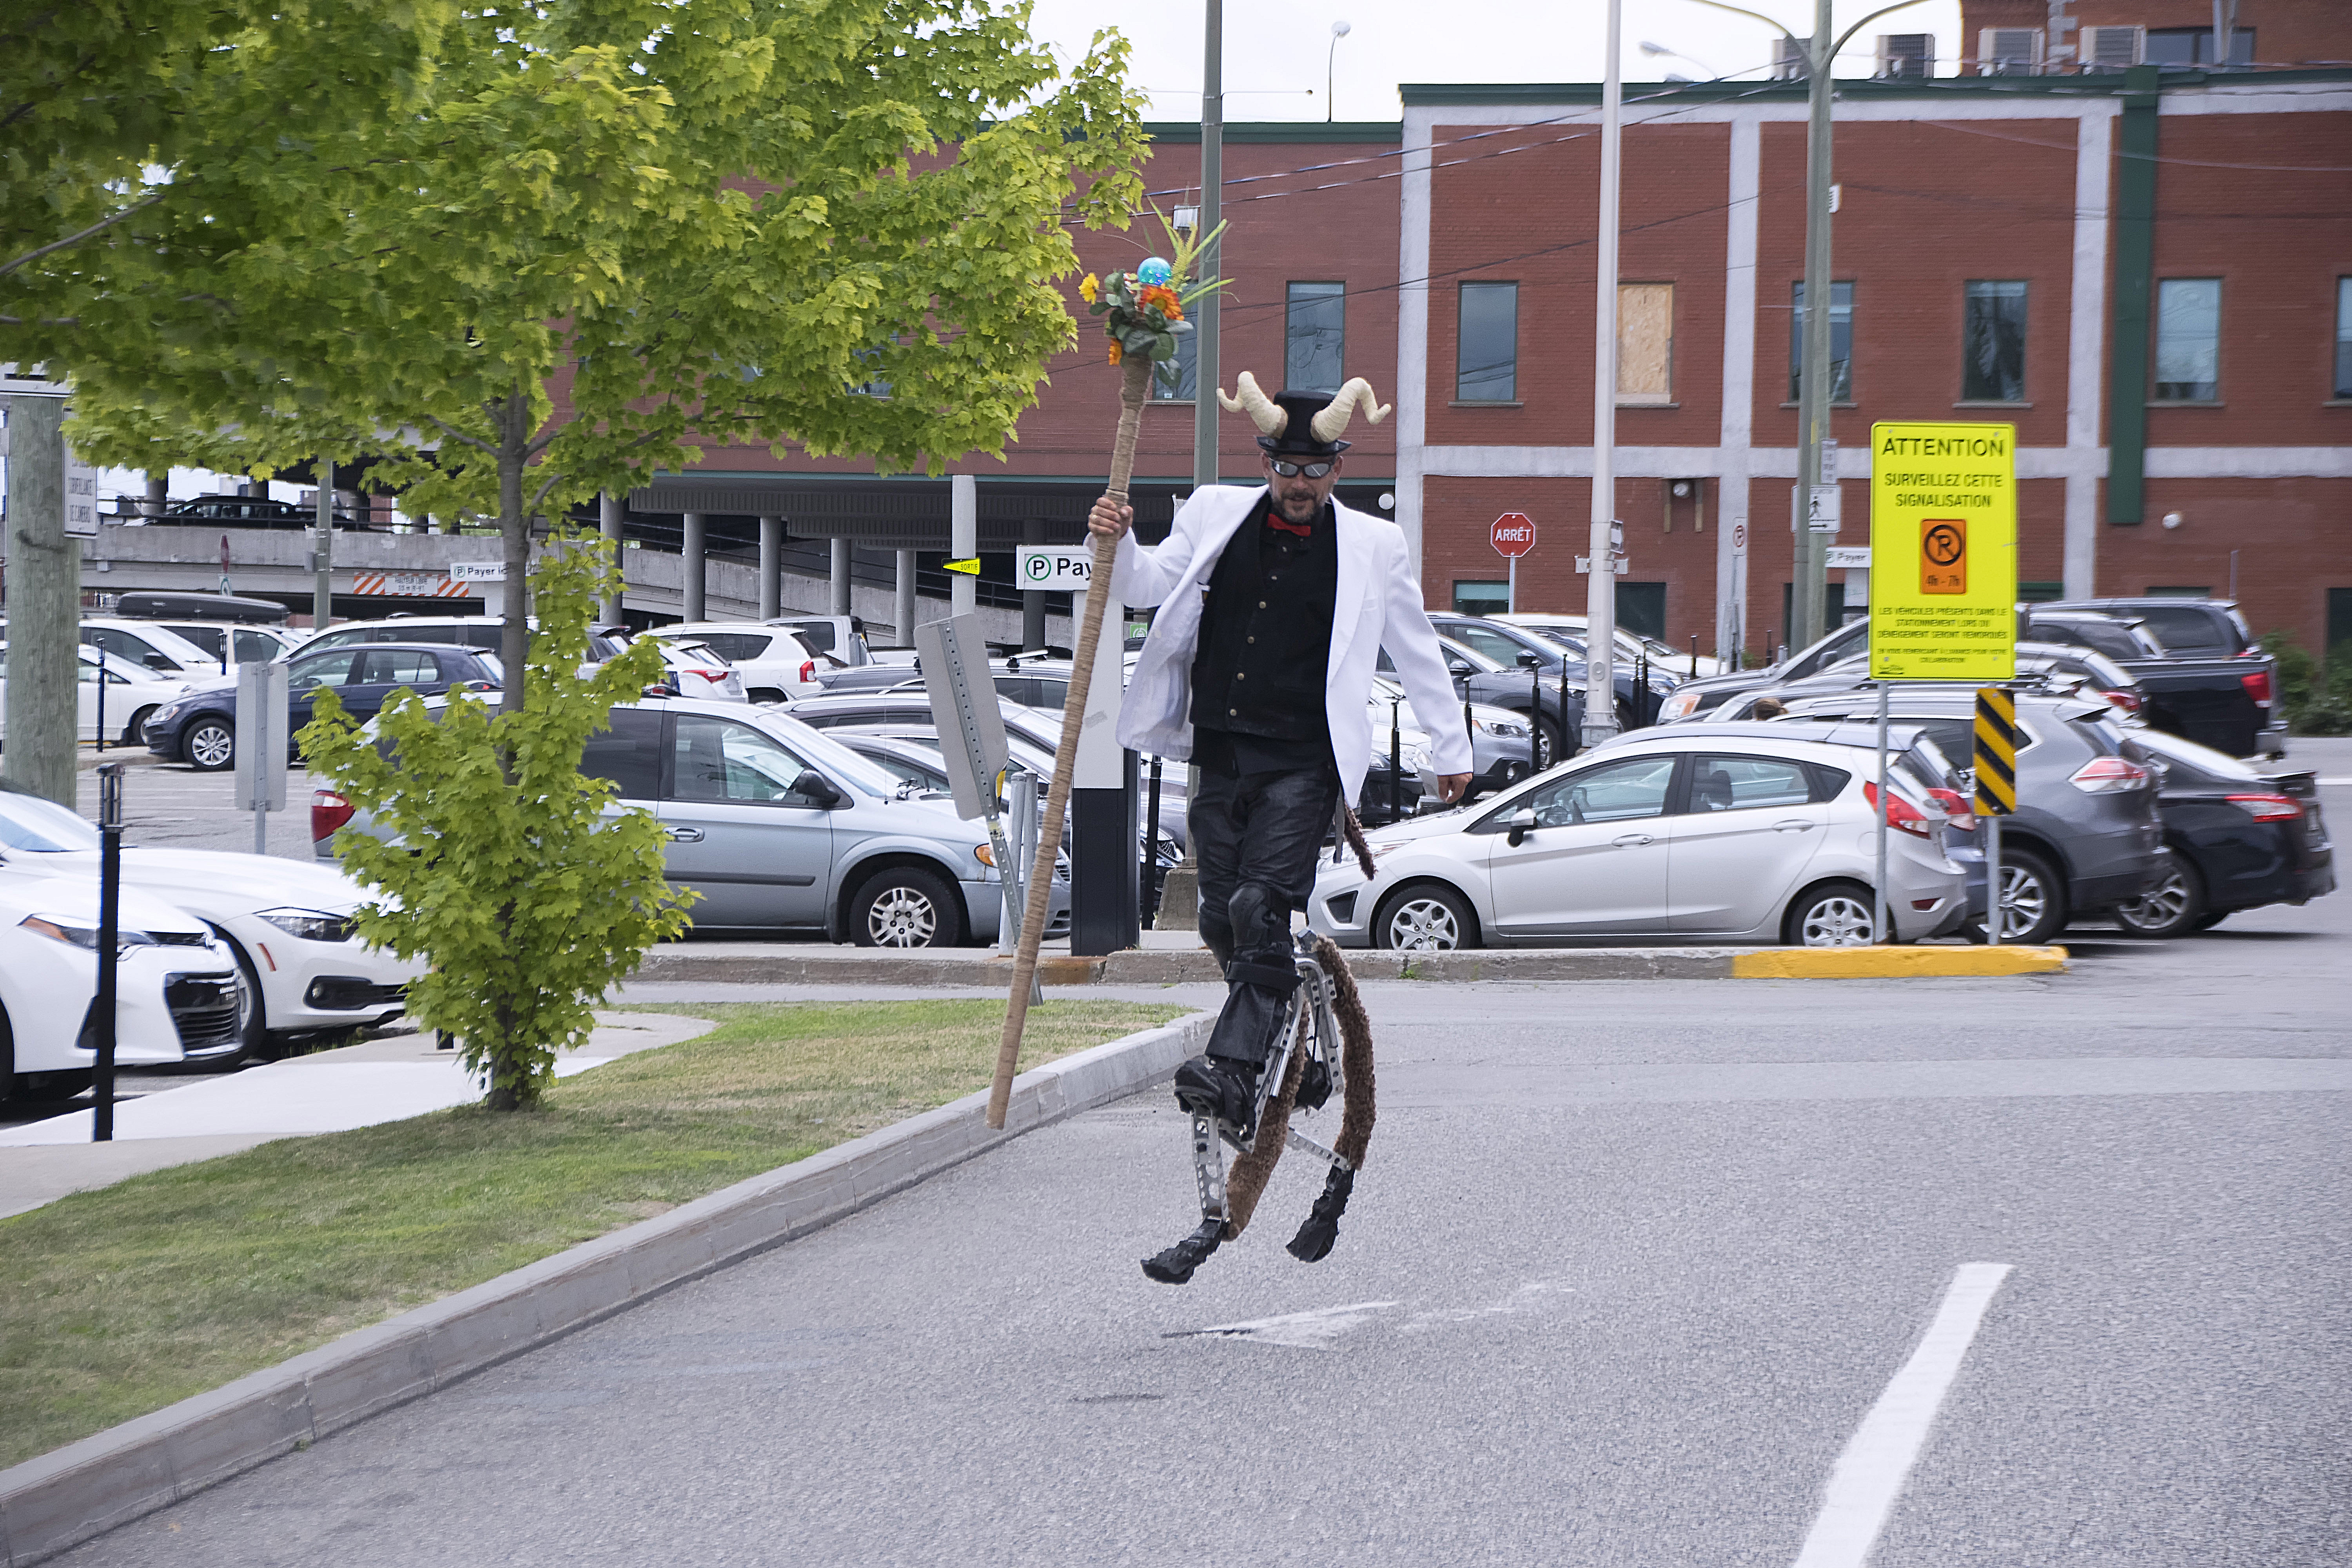
pedestrian, road, street, urban, vehicle, graffiti, lane, art, canada, infrastructure, quebec, sherbrooke, urbain, amalgam, pedestrian crossing, endurance sports